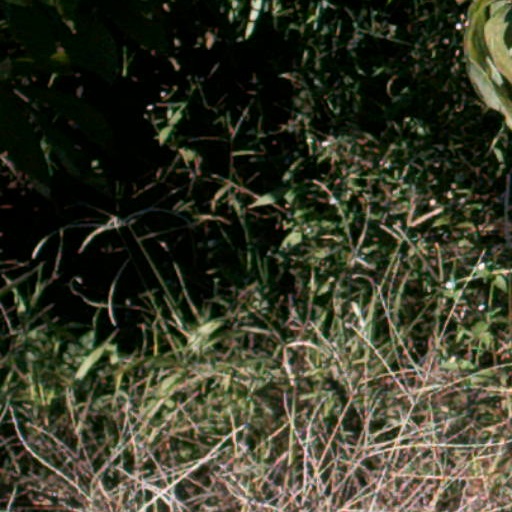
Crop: cassava